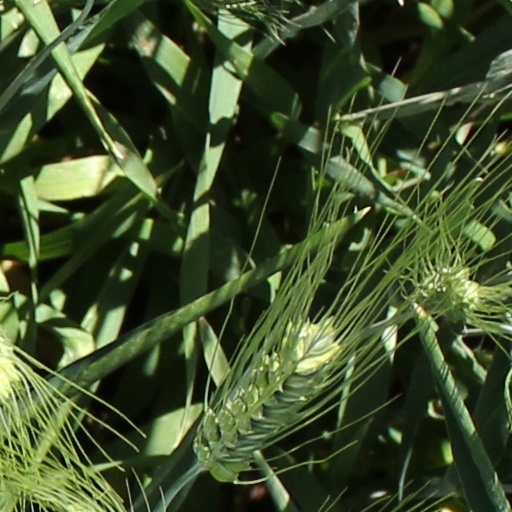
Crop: wheat